Else Krüger

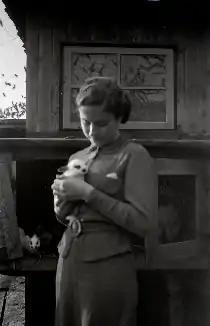
Else Krüger

Else Krüger (9 February 1915 – 24 January 2005) was Martin Bormann's secretary (and, allegedly, mistress) from the end of 1942 until 1 May 1945. She was born in Hamburg-Altona.